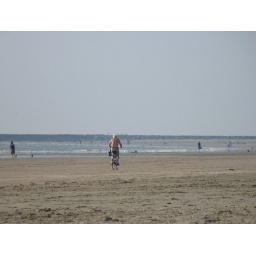
Doing the beach by bike